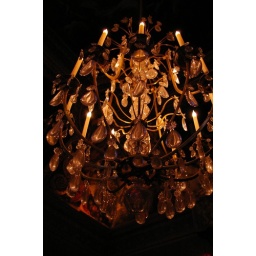
Another chandelier. Each one different; the cut of the glass pendants, the patterns within the ball at the bottom, the curl of the arms.